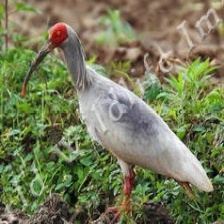
Species: ASIAN CRESTED IBIS
Scientific name: NIPPONIA NIPPON